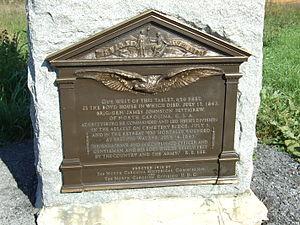
James Johnston Pettigrew est un écrivain, avocat, linguiste, diplomate et général confédéré dans la guerre de Sécession. Il est un personnage majeur de la désastreuse charge de Pickett et est tué quelques jours après la bataille de Gettysburg pendant la retraite confédérée vers la Virginie.